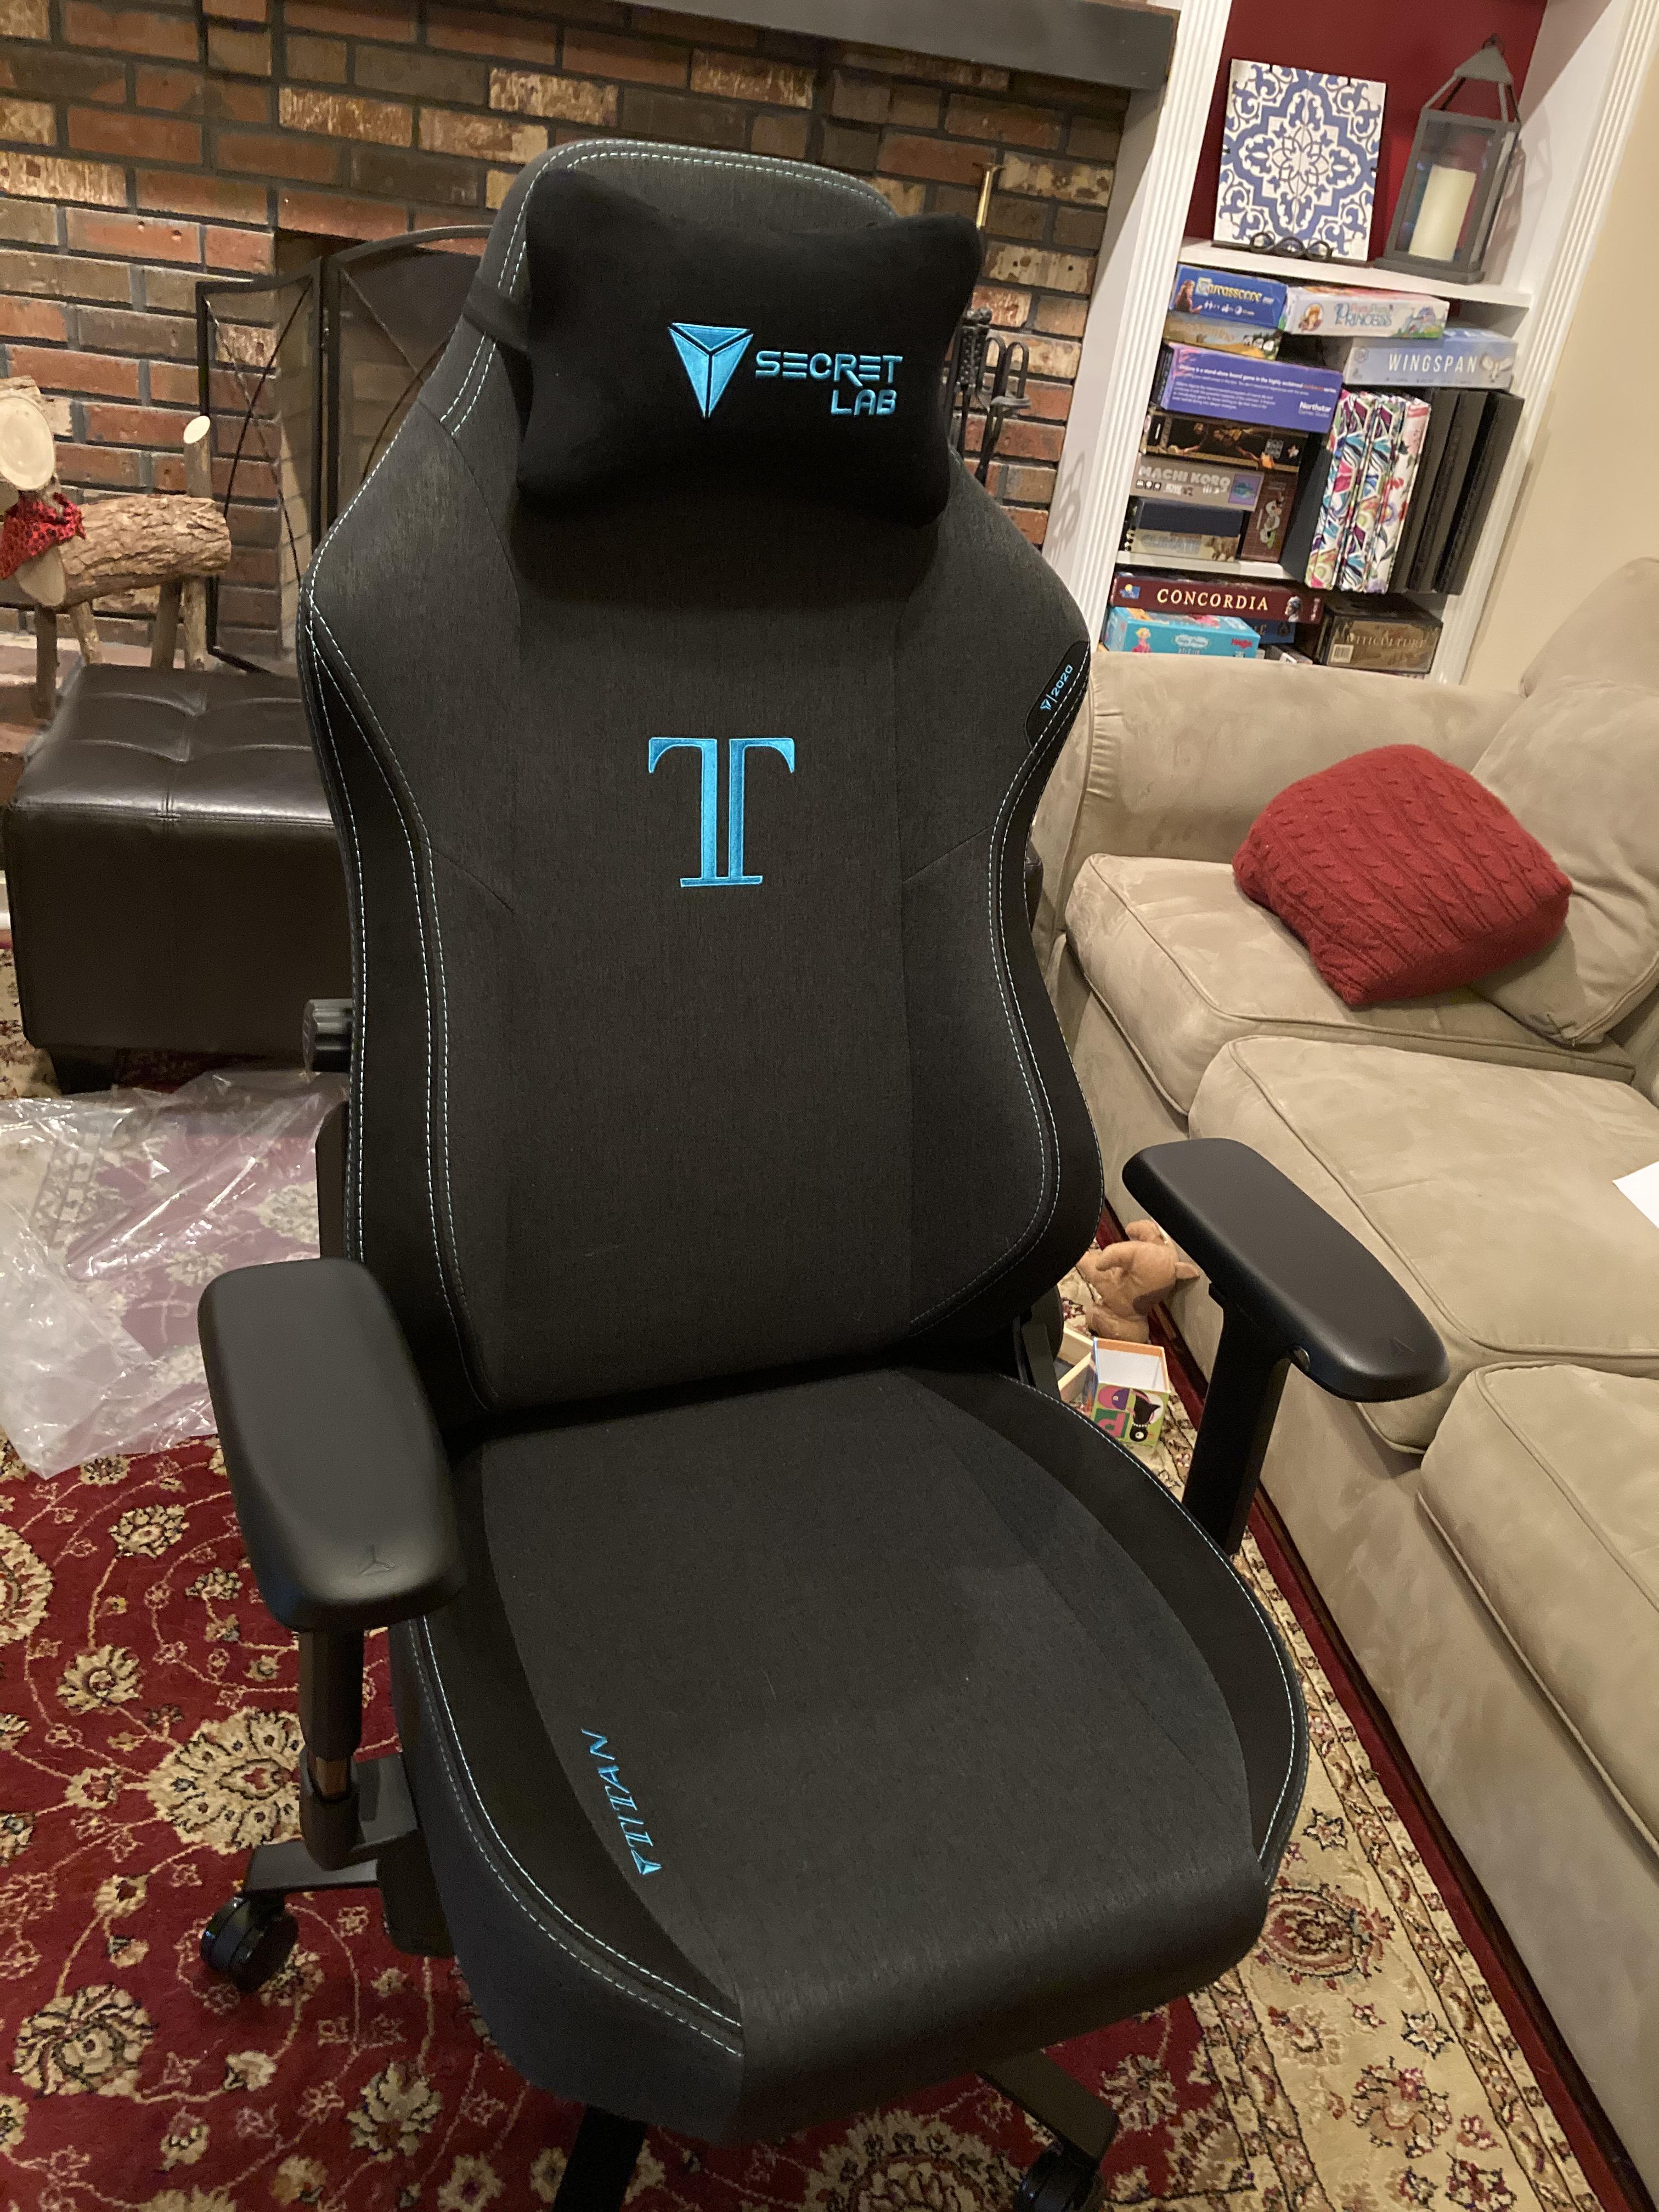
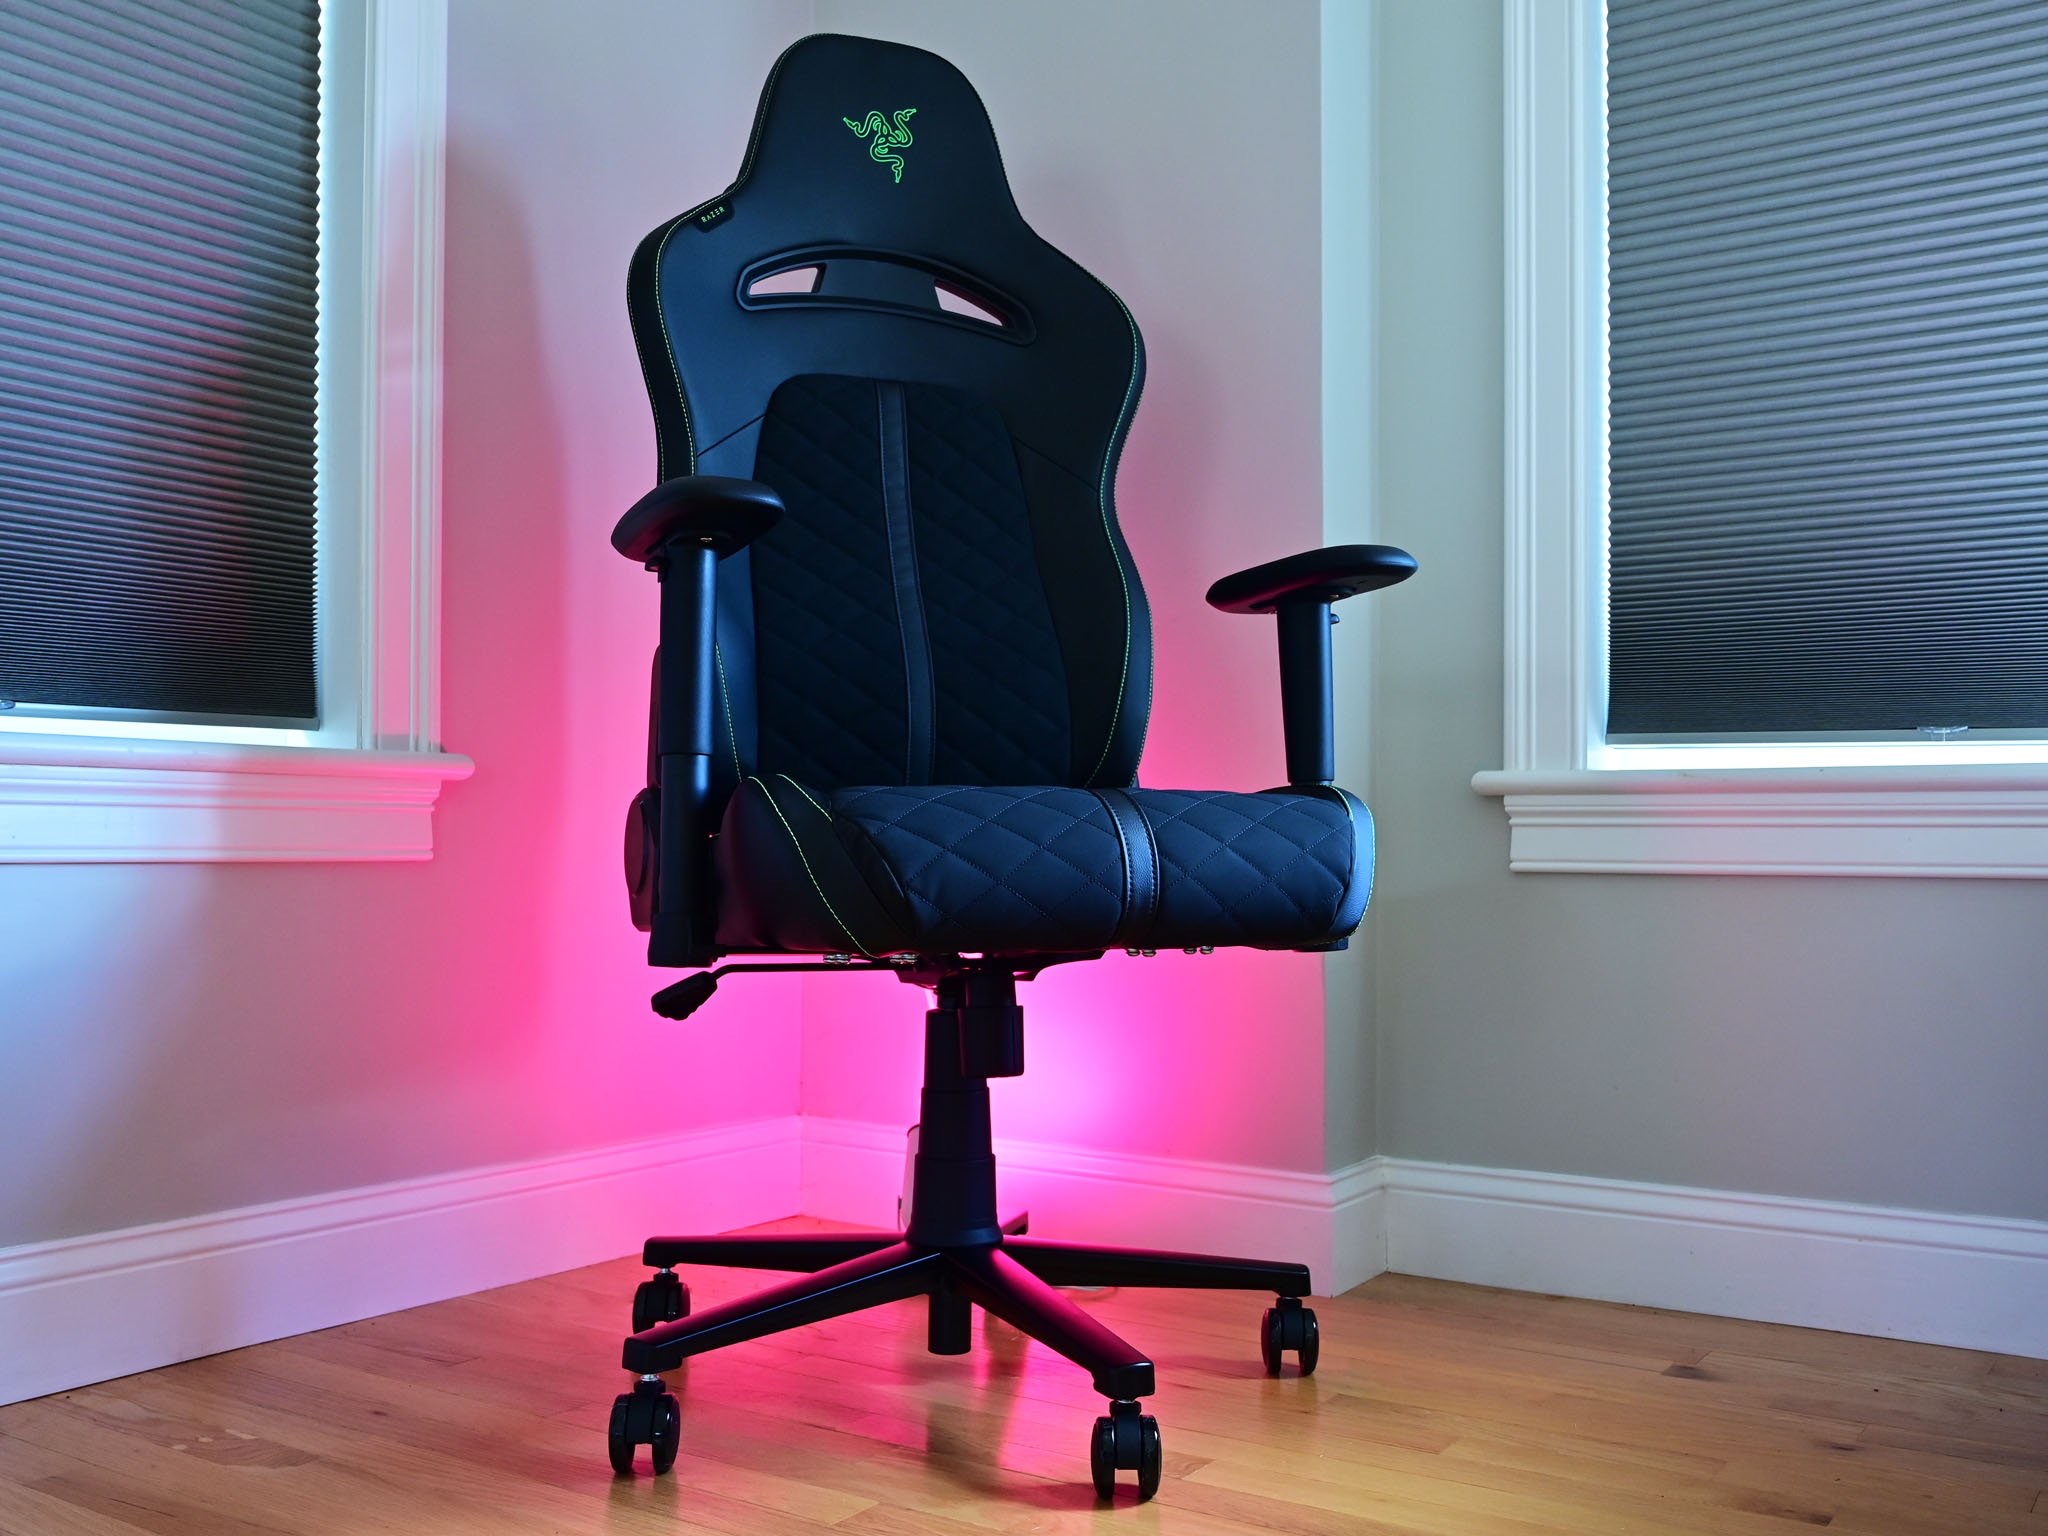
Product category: items_chair
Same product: no